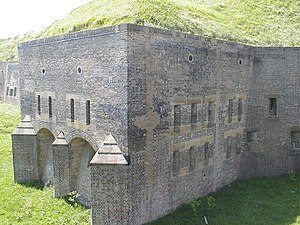
Western Heights
Redoute fra Western Heights
Western Heights i Dover er et af de mest imponerende fæstningsværker i England. Det udgøres af en stribe forter, mure og grave beregnet på at beskytte landet mod invasion udefra. De er bygget for at forøge de eksisterende forsvarsværker og beskytte den vigtige havn i Dover mod angreb fra både sø- og landsiden.